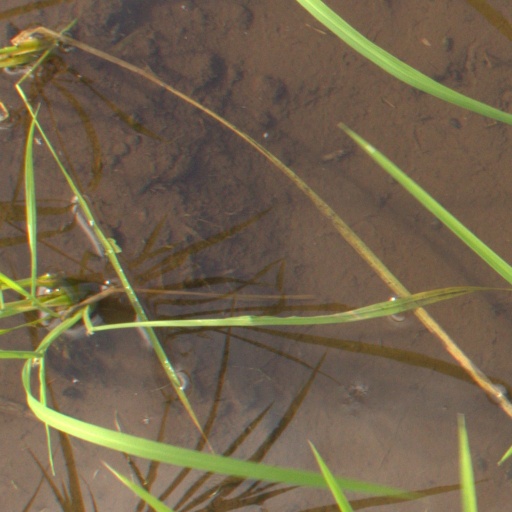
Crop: rice